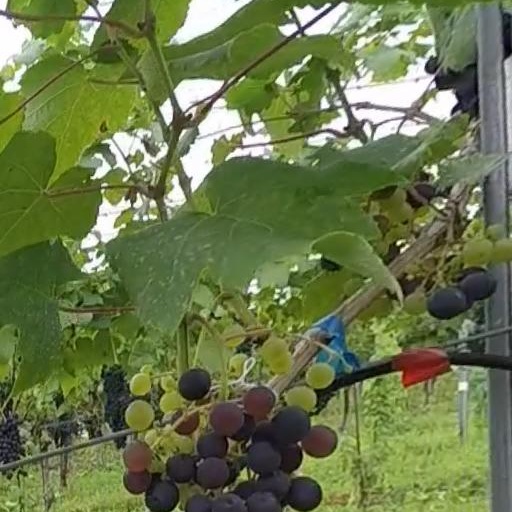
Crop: grape